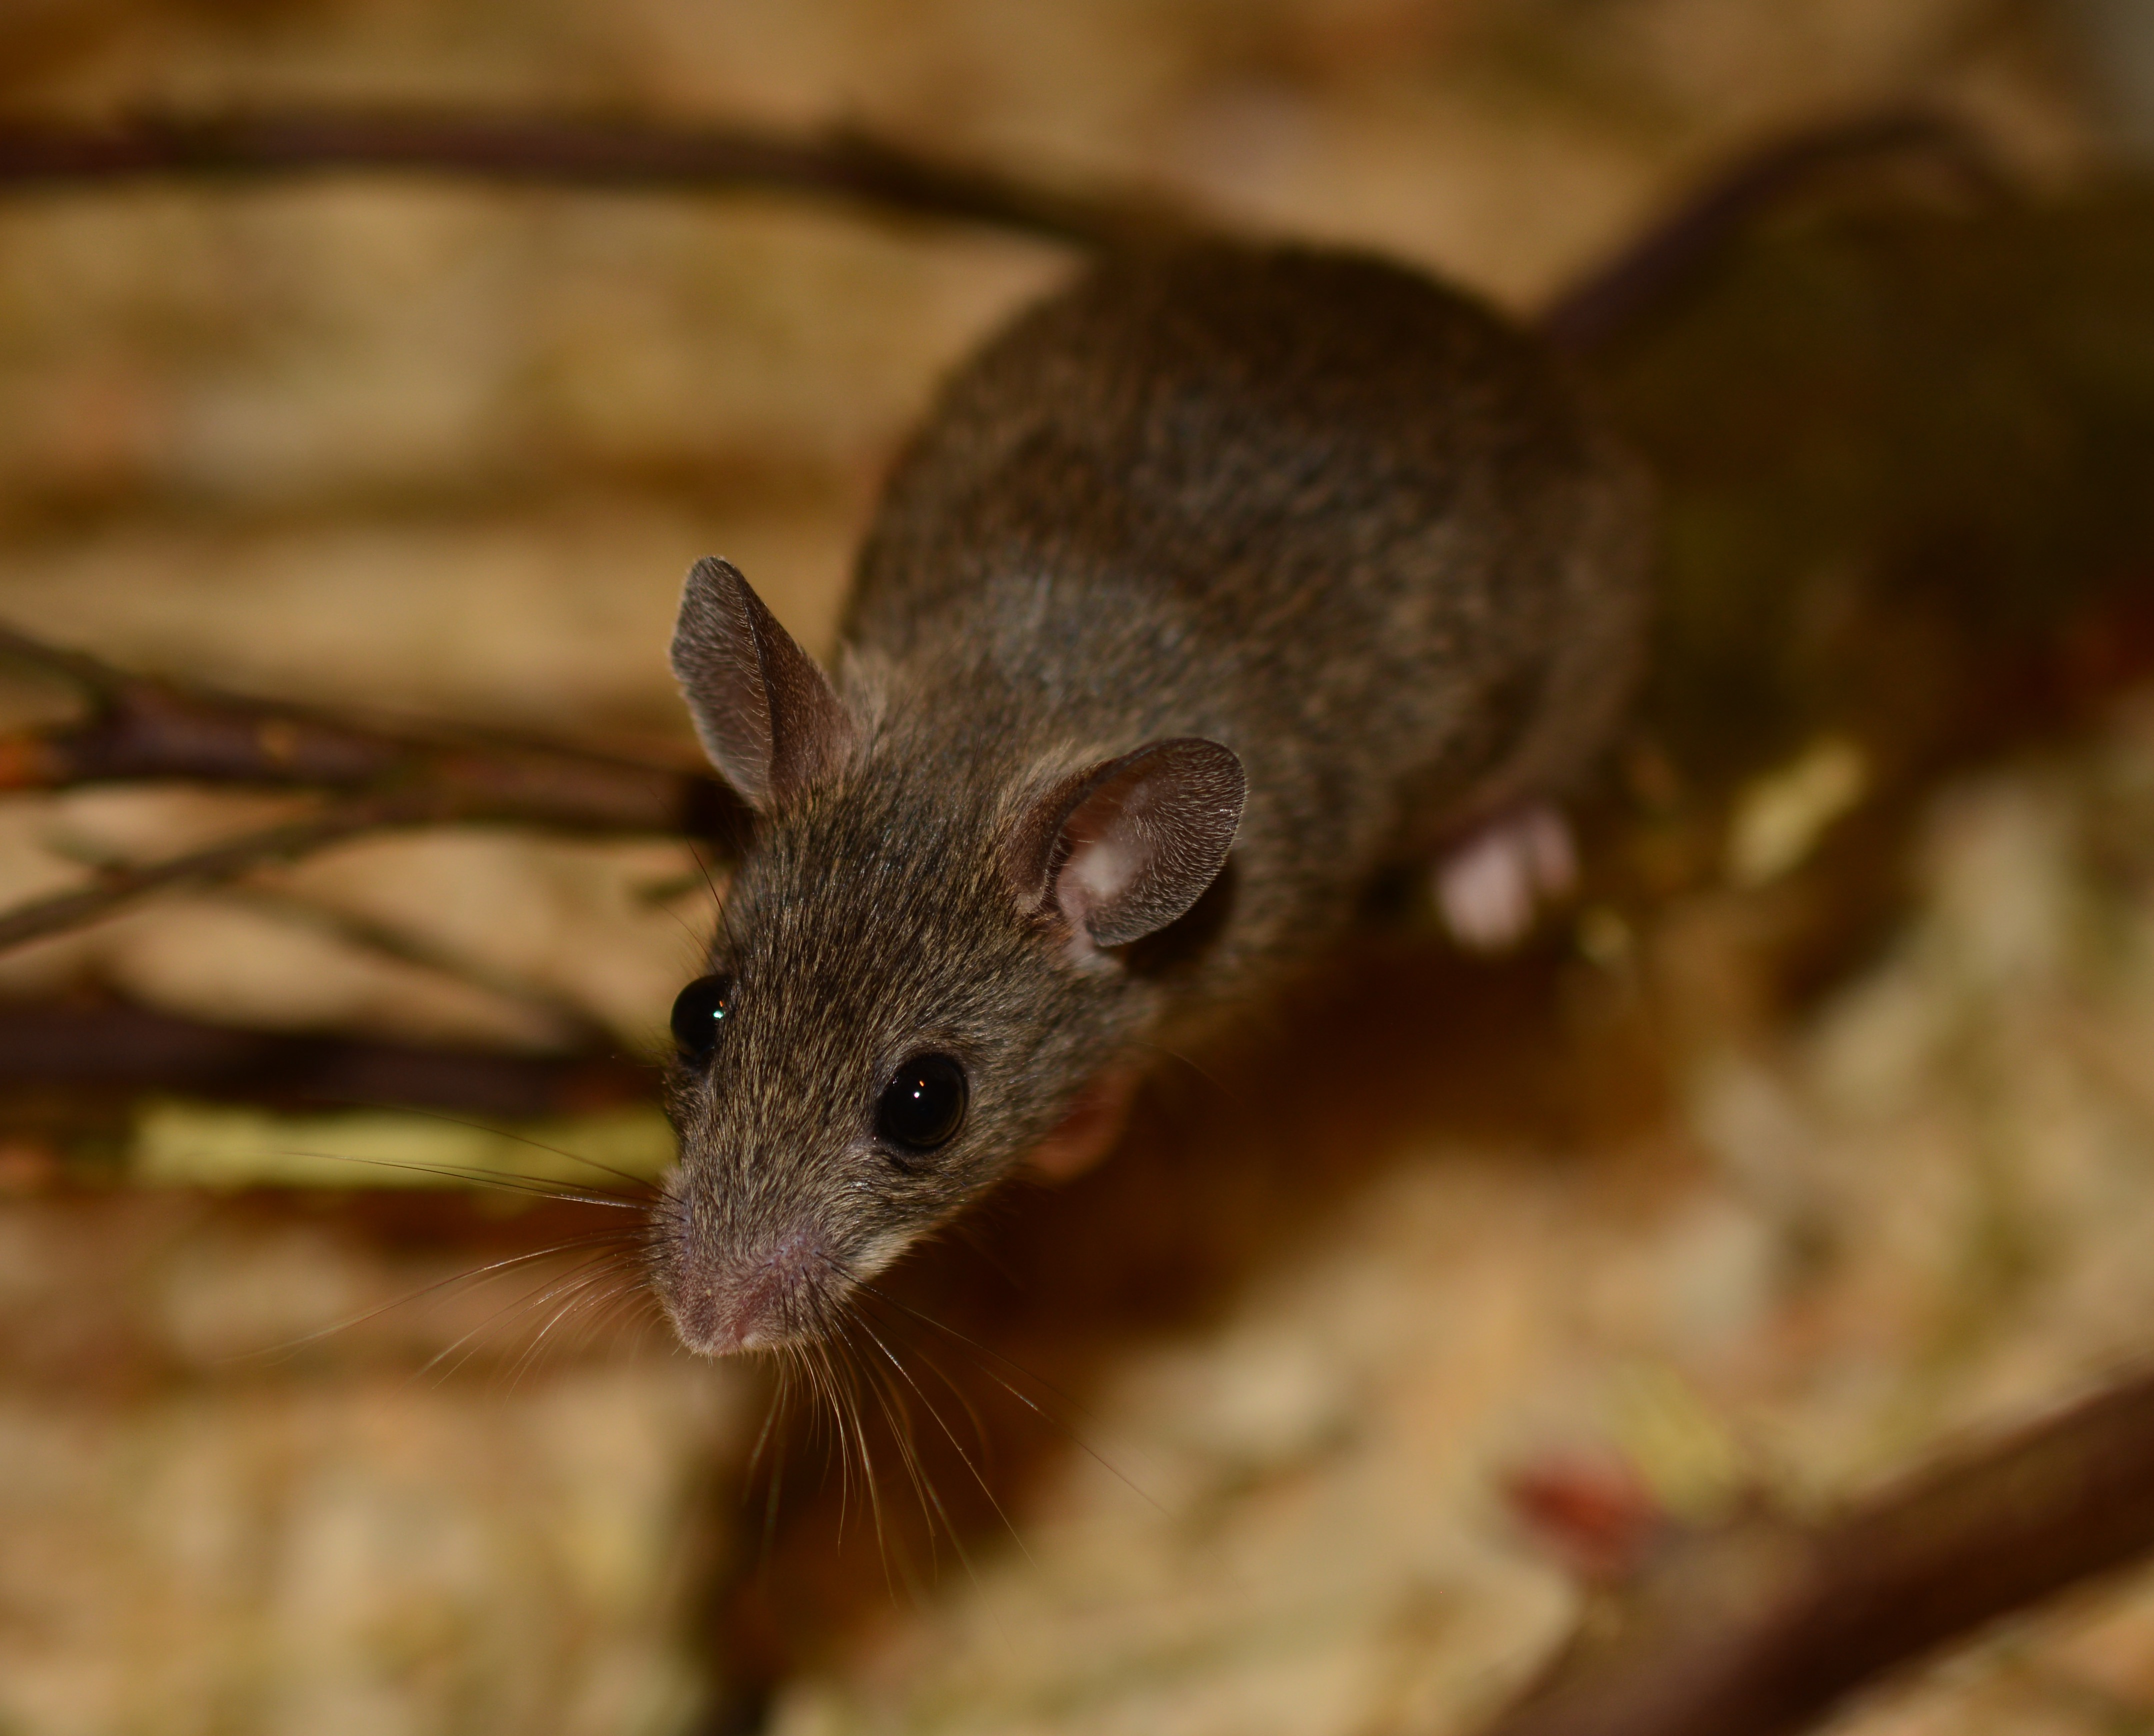
sweet, mouse, wildlife, small, mammal, rodent, fauna, close up, rat, whiskers, vertebrate, nager, pest, curious, males, button eyes, grey brown, gerbil, shrew, mastomys, muroidea, muridae, dormouse